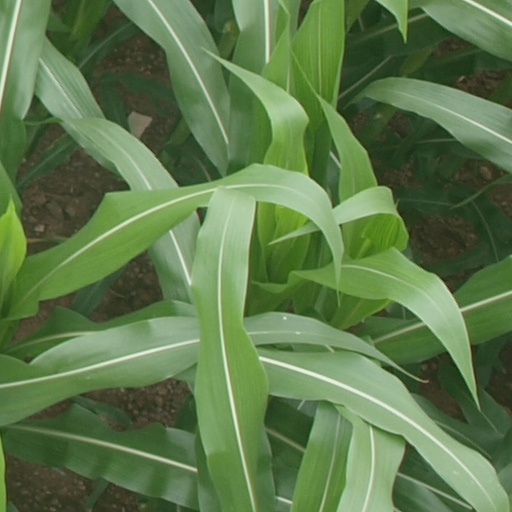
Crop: maize; corn